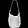
Label: Bag